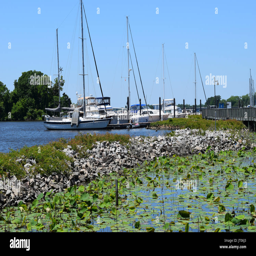
a marina along the waterfront